Answer in natural language. How many Beds are visible in the scene? Choose between the following options: 1, 0, 2, 3 or 4
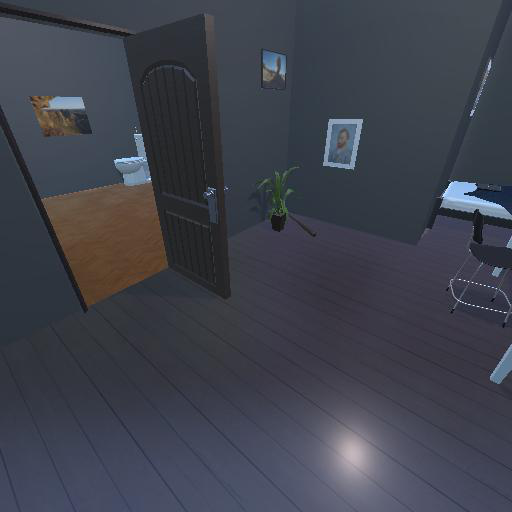
<answer>1</answer>